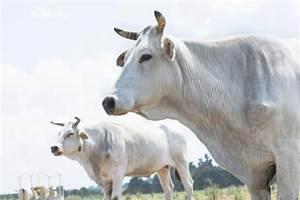
cow